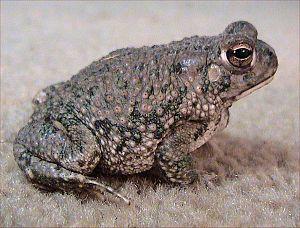
Anaxyrus speciosus est une espèce d'amphibiens de la famille des Bufonidae.